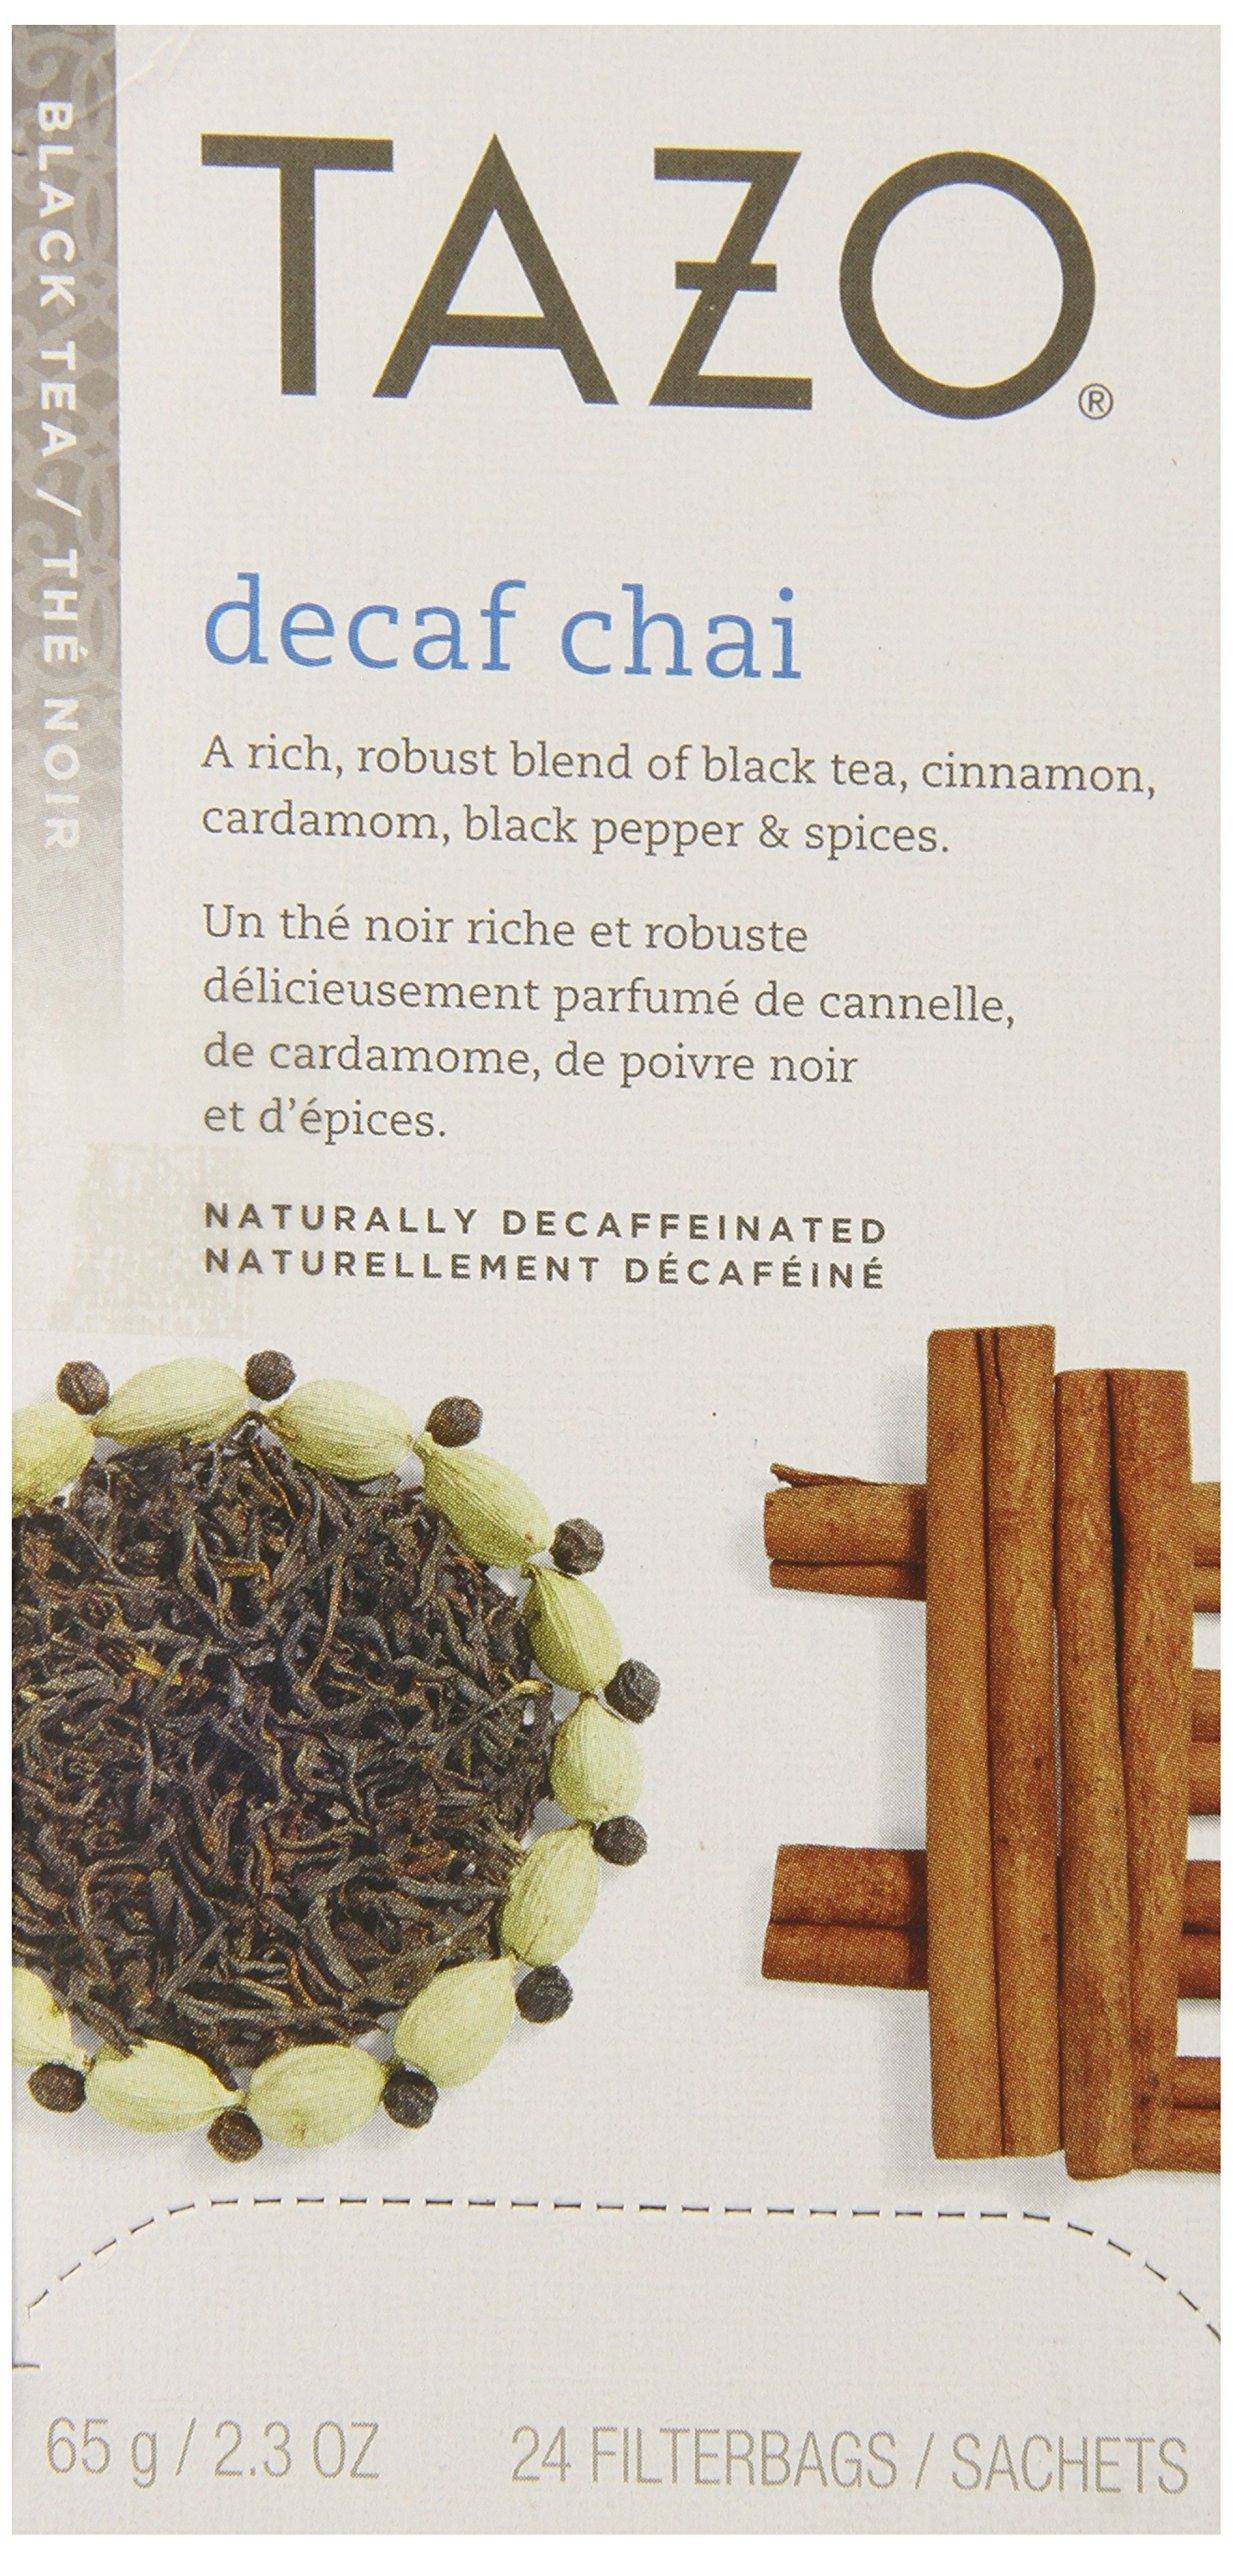
Item Name: Tazo Decaf Tazo Chai Filter Bag Tea, 24-Count Packages (Pack of 6)
Bullet Point 1: Tazo Chai decaffeinated black tea
Bullet Point 2: Decaf Chai
Bullet Point 3: Decaf filter bags
Value: 240.0
Unit: Count

Price: 14.58